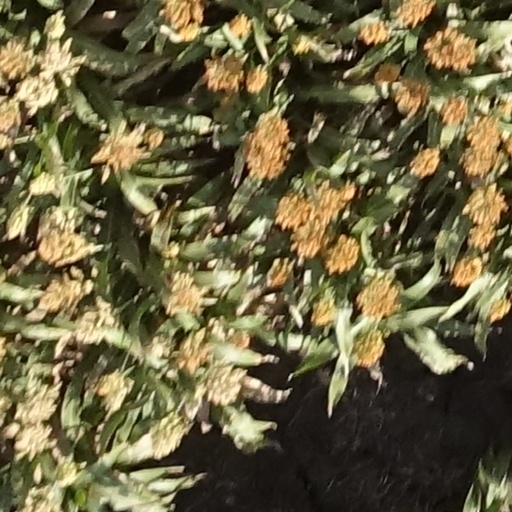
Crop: sorghum